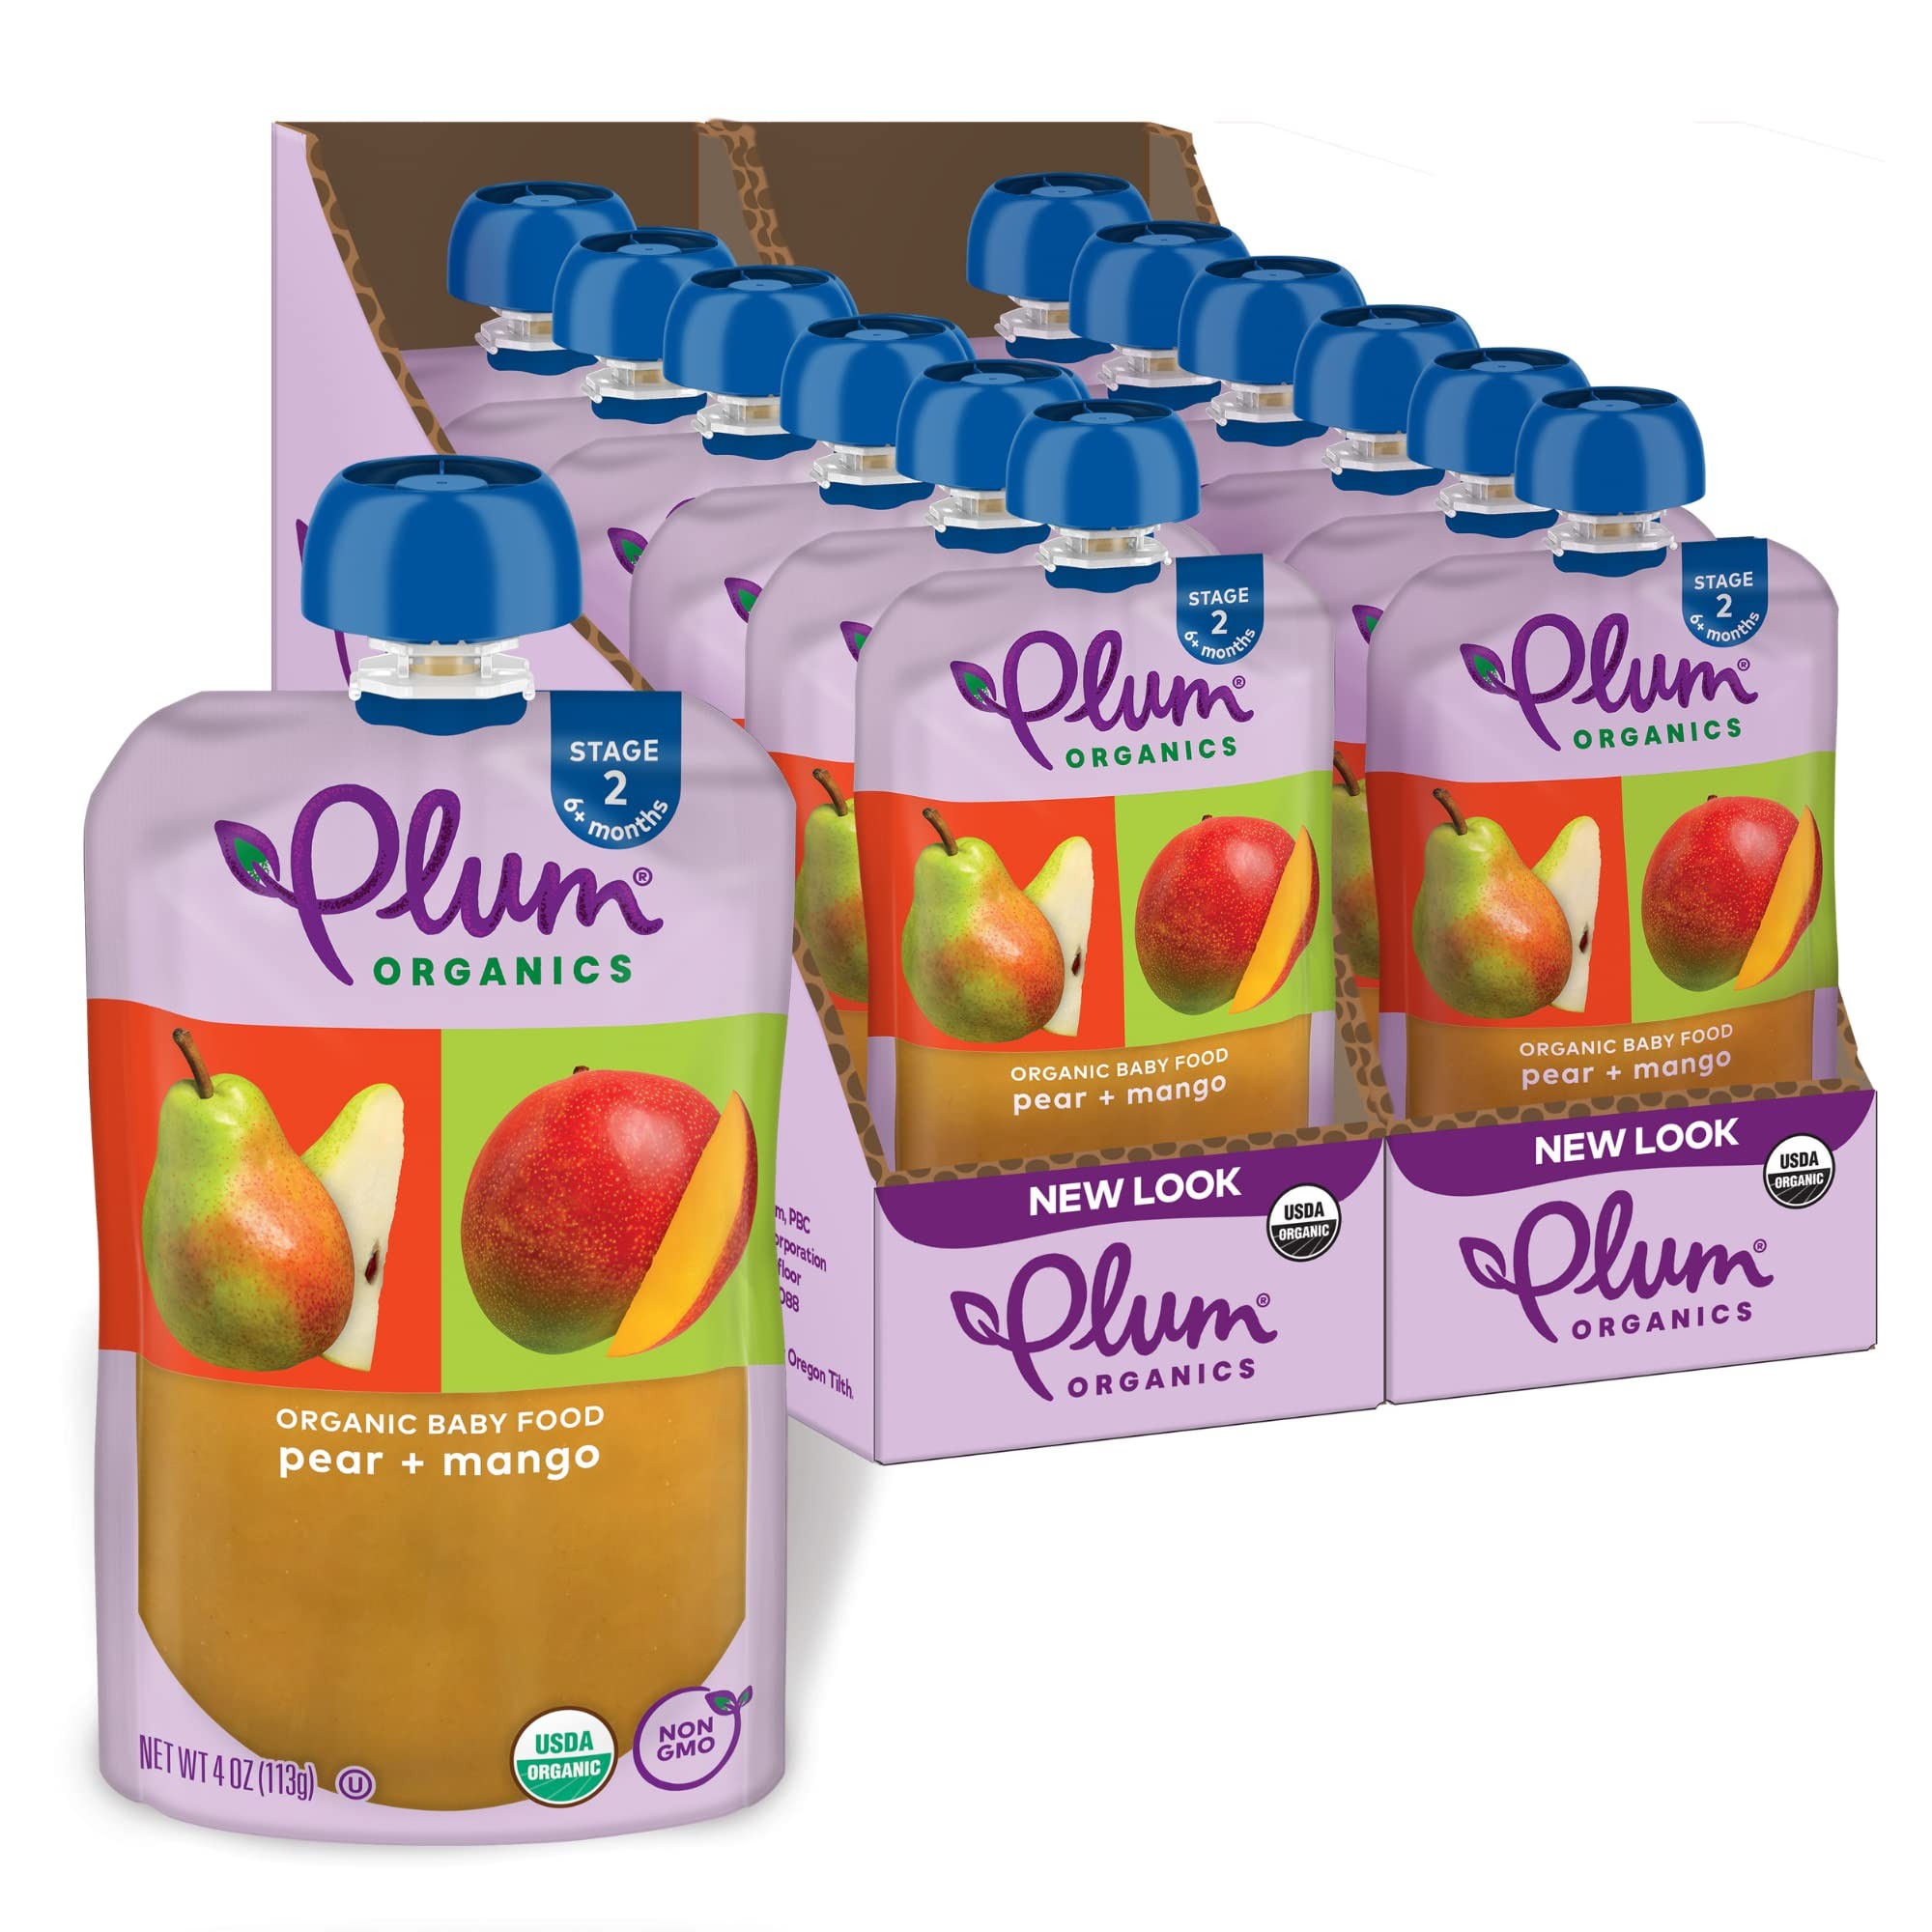
Item Name: Plum Organics Stage 2 Organic Baby Food - Pear and Mango - 4 oz Pouch (Pack of 12) - Organic Fruit and Vegetable Baby Food Pouch
Bullet Point 1: PLUM BABY FOOD STAGE 2: Organic baby food for 6 months and older; Perfect on the go snacks for kids
Bullet Point 2: MADE WITH NATURAL FLAVORS: Contains organic pear puree, organic mango puree, and organic lemon juice concentrate
Bullet Point 3: ORGANIC BABY SNACKS: USDA Organic Certified and Non-GMO blend of fruits and veggies; Unsalted, unsweetened, and kosher parve
Bullet Point 4: CONVENIENT BABY POUCHES: Plum Organics Stage 2 Pouches also available in other flavors
Bullet Point 5: INCLUDES: 12 resealable pouches of baby puree
Value: 48.0
Unit: Ounce

Price: 6.2